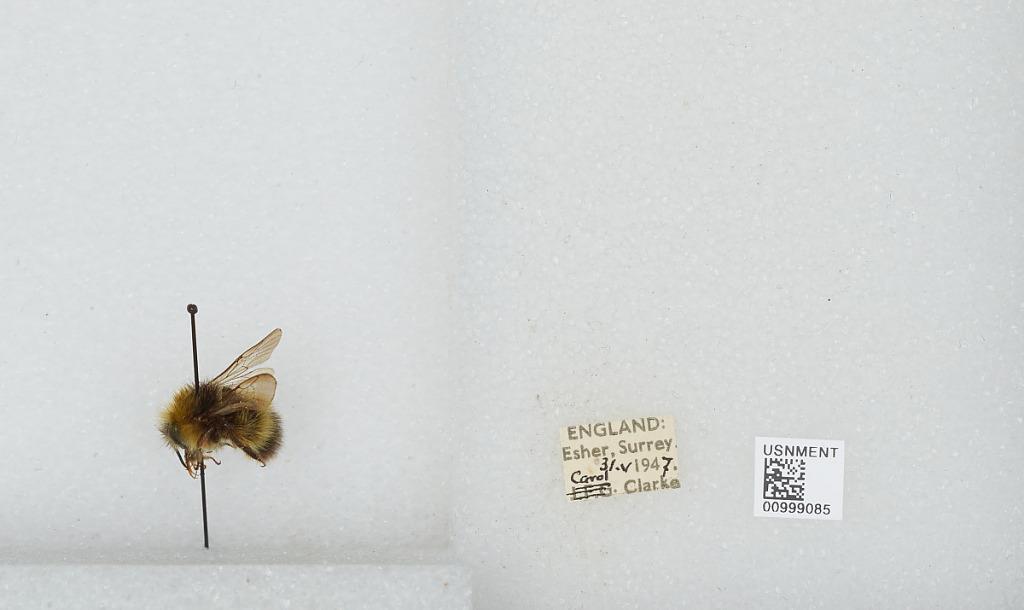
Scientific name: Bombus (Pyrobombus) pratorum (Linnaeus)
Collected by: C. Clarke
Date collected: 1947-5-31
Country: United Kingdom
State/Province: England
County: Surrey
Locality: Esher
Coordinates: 51.3691, -0.365